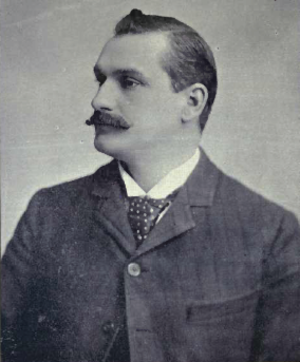
Joseph Girouard est un notaire et un homme politique canadien.